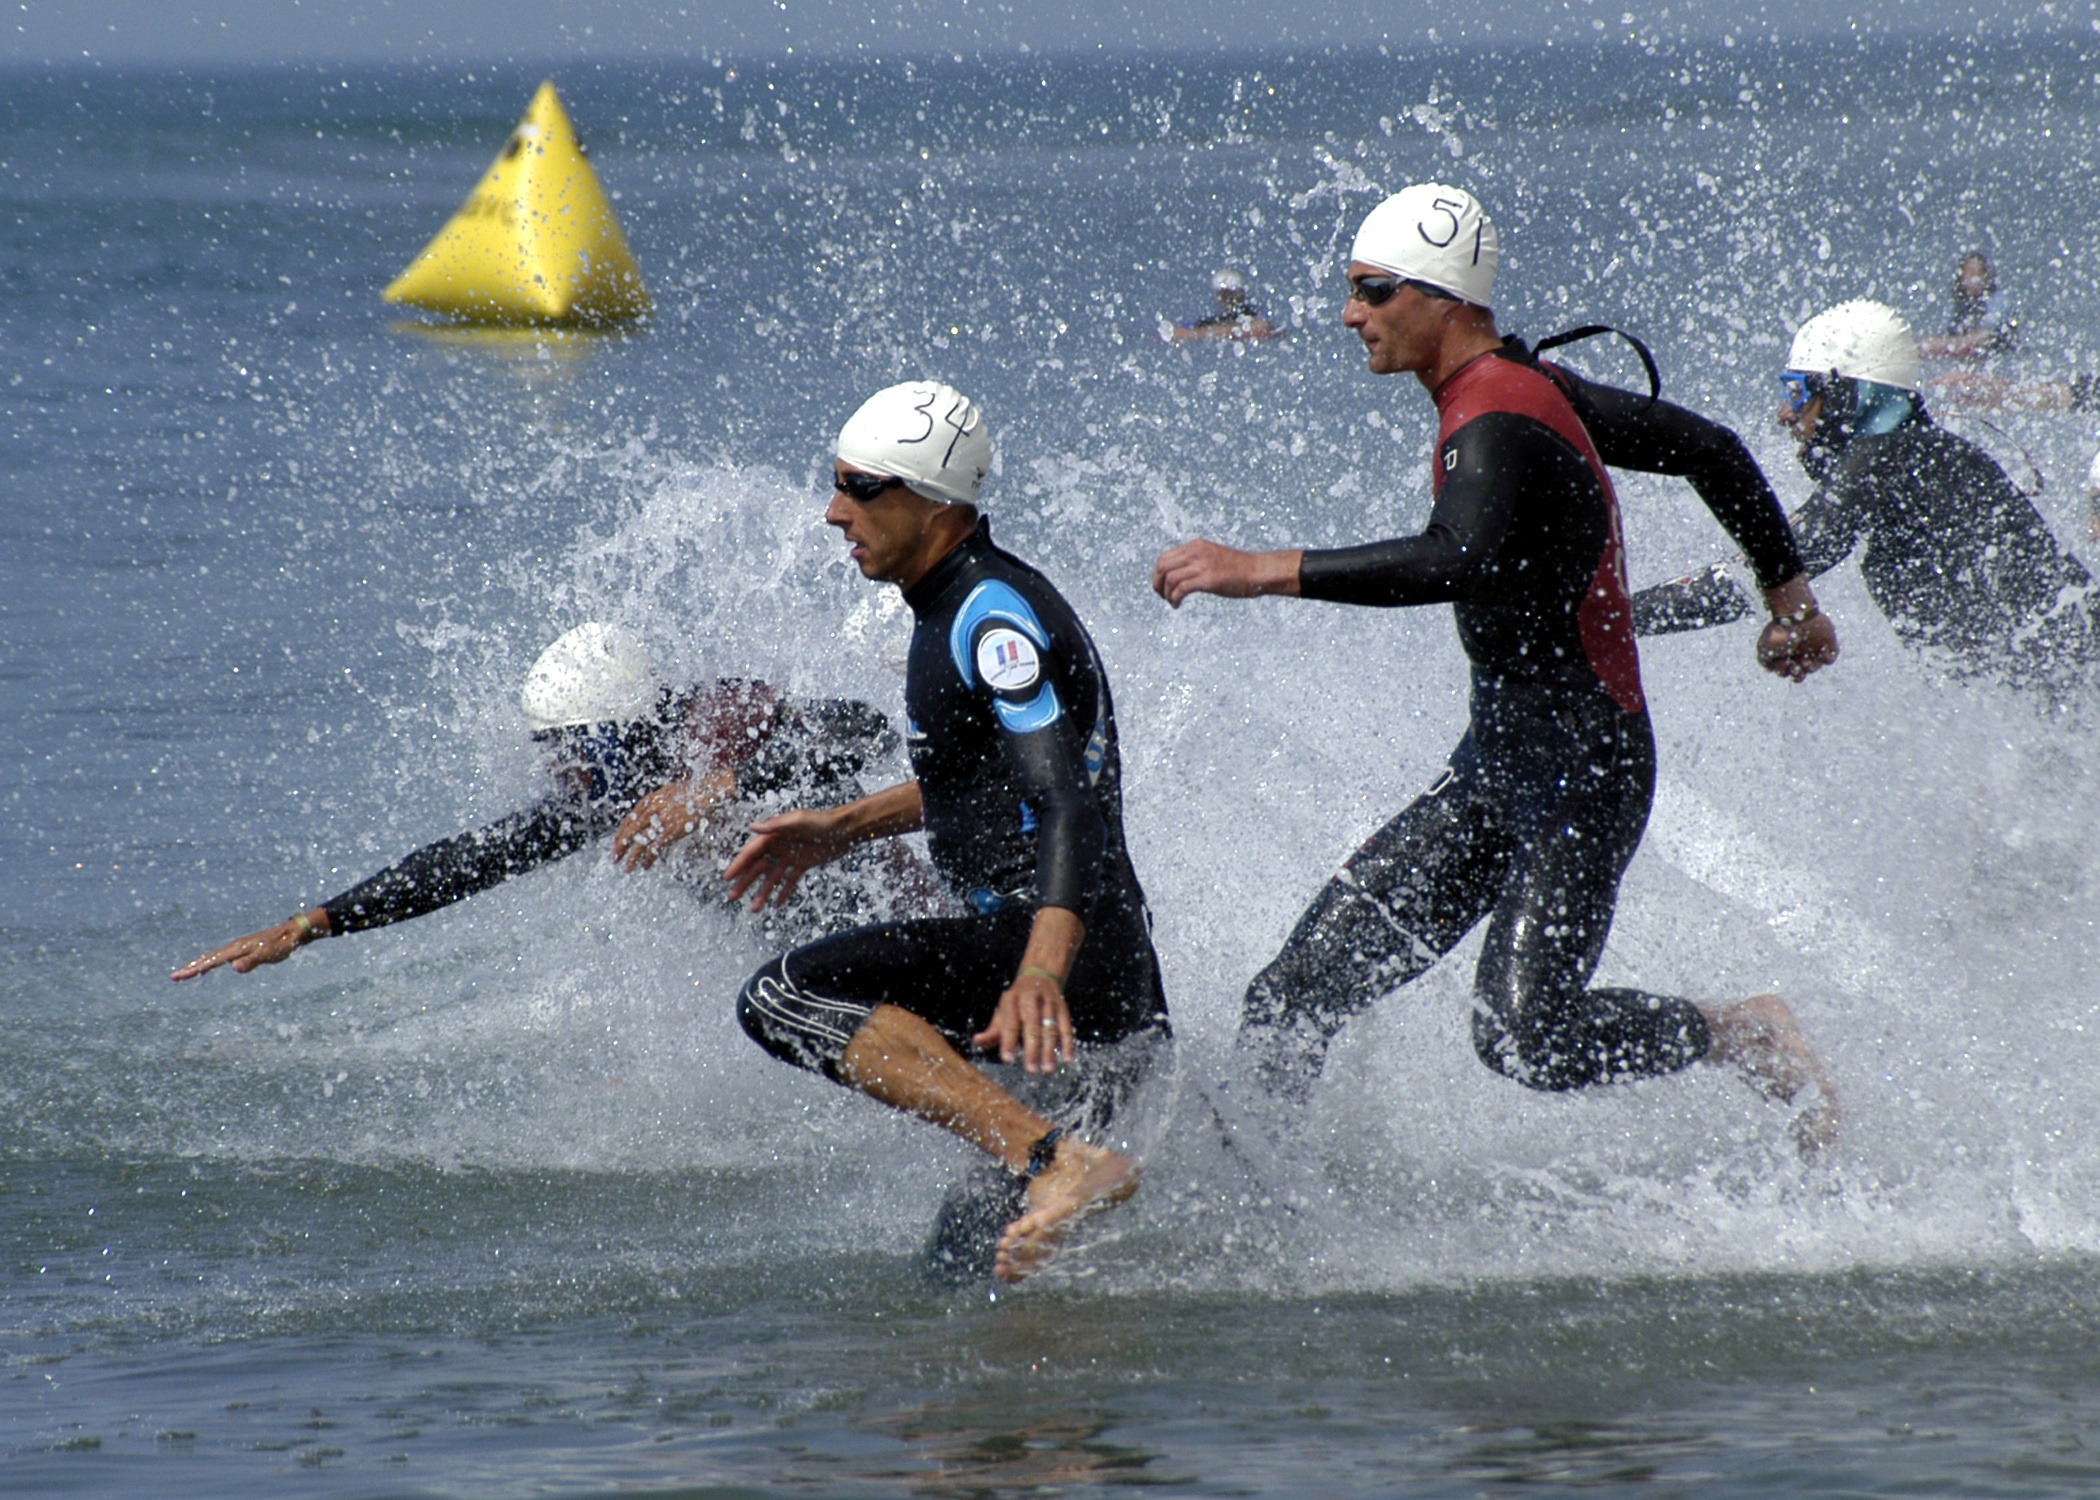
sea, water, ocean, wave, running, surfing, paddle, vehicle, sailing, extreme sport, california, wakeboarding, competition, outside, sports, boating, windsurfing, triathlon, canoeing, water sport, competitors, waterskiing, wind wave, boardsport, surface water sports, endurance sports, towed water sport, canoe sprint, slalom skiing, grueling, swimming phase, point mugu